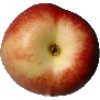
Label: nectarine